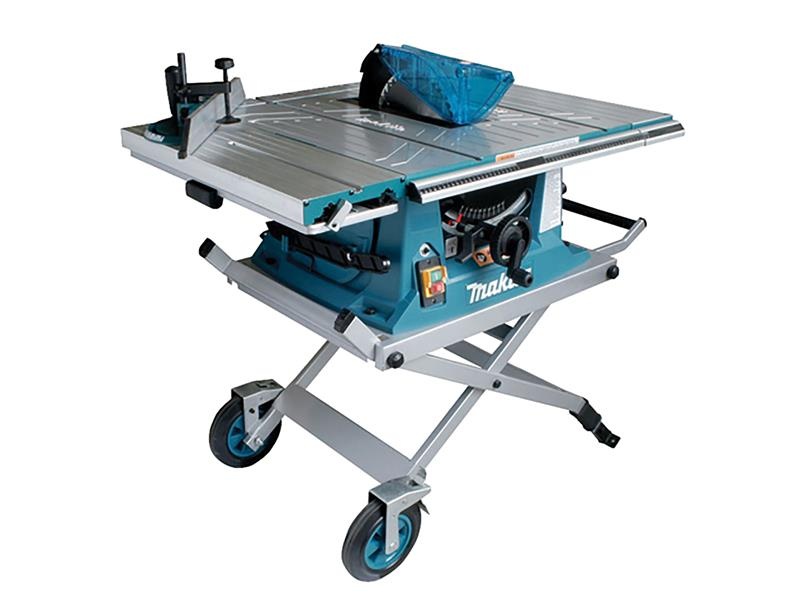
Makita MLT100NX1 Table Saw with Stand 1500W 240V
Makita MLT100NX1 Table Saw with Stand 240V Version.
Brand: Makita
Category: Hardware > Tools > Saws > Table Saws